Suzhousaurus

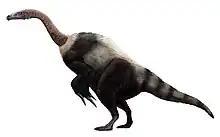
Life restoration

"Suzhousaurus" was one of the largest known Early Cretaceous therizinosauroids, with a length of and a ponderous weight of approximately . "Suzhousaurus" can be differentiated from all other therizinosaur taxa in having a round top border of preacetabular projection of ilium, a foramen on the obturator area with a total width greater than its height from the top to the bottom, a relatively short pubis with a deep and wide obturator notch, and the ischiadic shaft is deflected towards the rear. Like other therizinosauroids, "Suzhousaurus" developed a prominent keratinous beak, had stocky/robust hindlimbs, a large belly and a reduced tail. Feather impressions from the therizinosauroids "Beipiaosaurus" suggest at least a partial feathering in "Suzhousaurus".